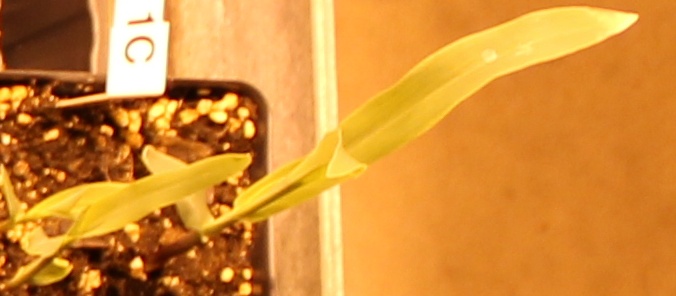
Label: Corn